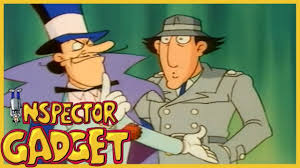
Portrait style: Cartoon Portrait